Iserlohn Roosters

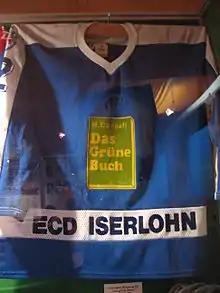
The 1987 ECD Iserlohn shirt with Gaddafi's Green Book advertisement

In 1980 the club was renamed ECD Iserlohn because of its long history being based there. In the following season, the team was relegated for the first time in its history. Two years later, it moved back up again. The following years were the most successful seasons in the club's history. In 1986 ECD reached the semi-finals in the playoffs with stars like Jaroslav Pouzar and Martti Jarkko. Due to the added expenses created by the addition of these star players, the team president, Heinz Weifenbach, looked for financial help in Libya, where Muammar al-Gaddafi agreed to pay if the team advertised his "Green Book". On 4 December 1987 they came to an agreement. However, due to negative attention, ECD scrapped that plan a few days later.